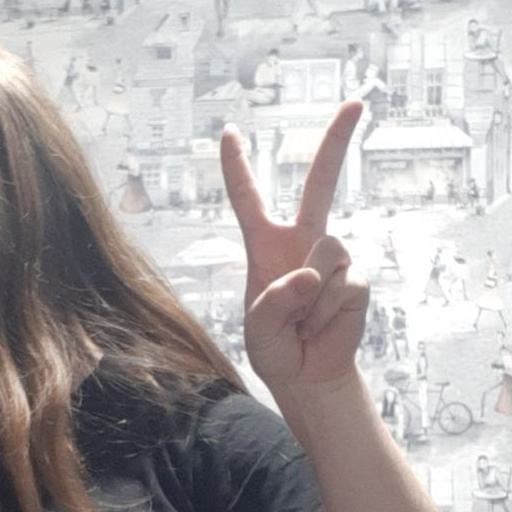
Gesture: peace